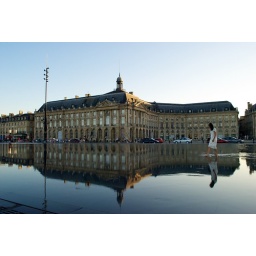
Woman walking through the mirror d'eau with the buildings reflected in the water. Taken in Bordeaux, France